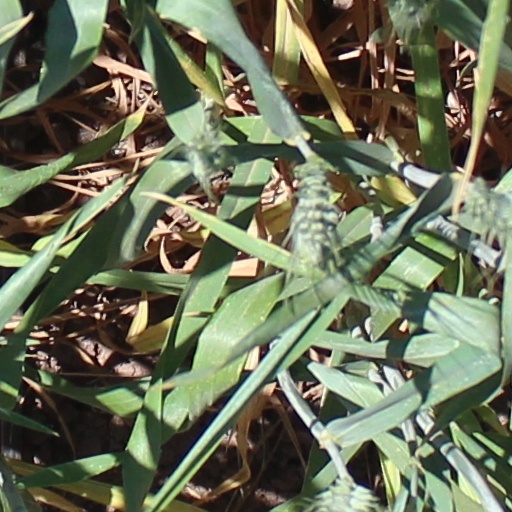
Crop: wheat